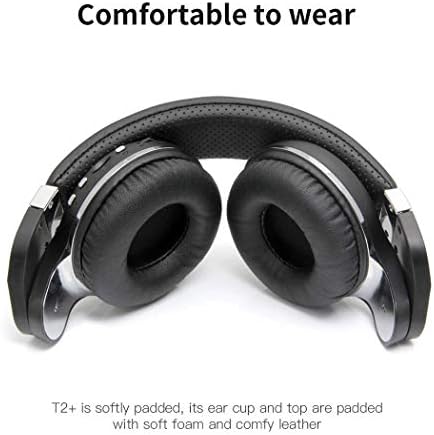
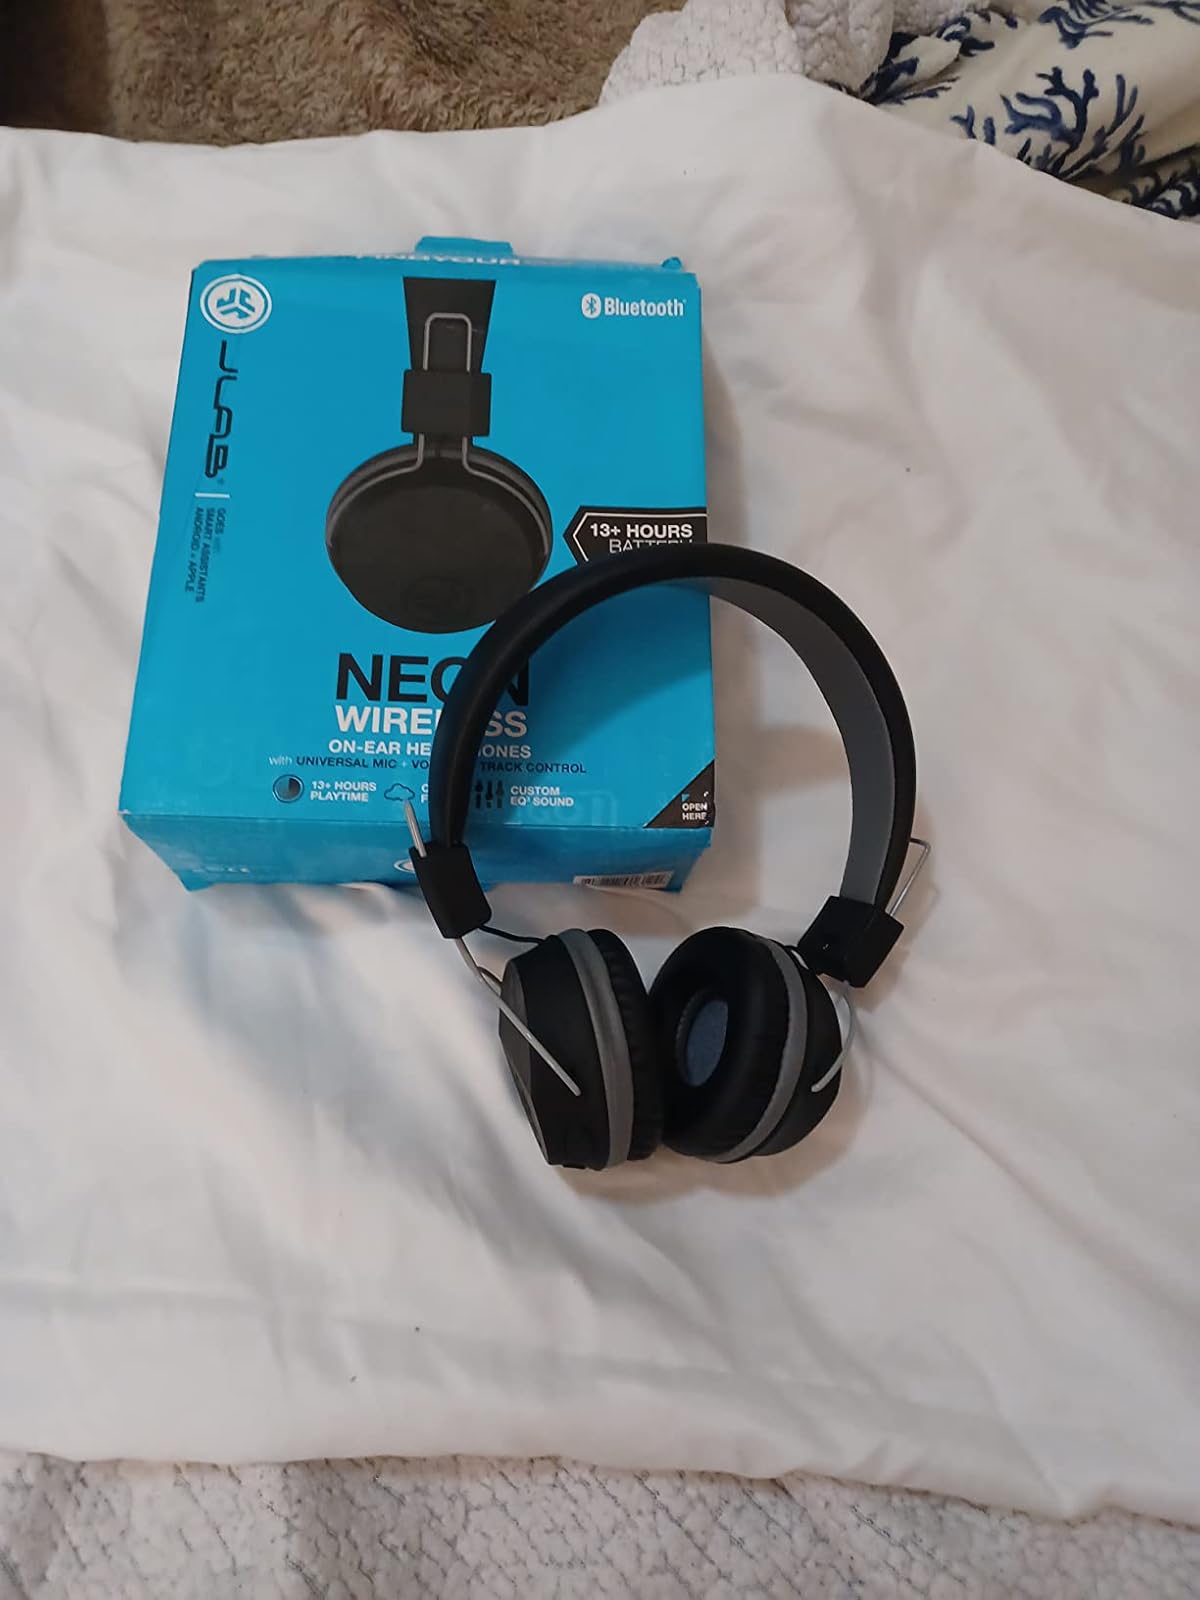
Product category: headphones
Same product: no